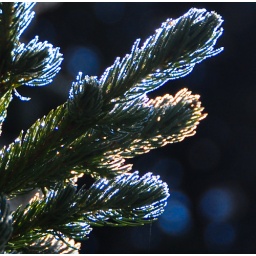
Sun reflection over frosty pine tree